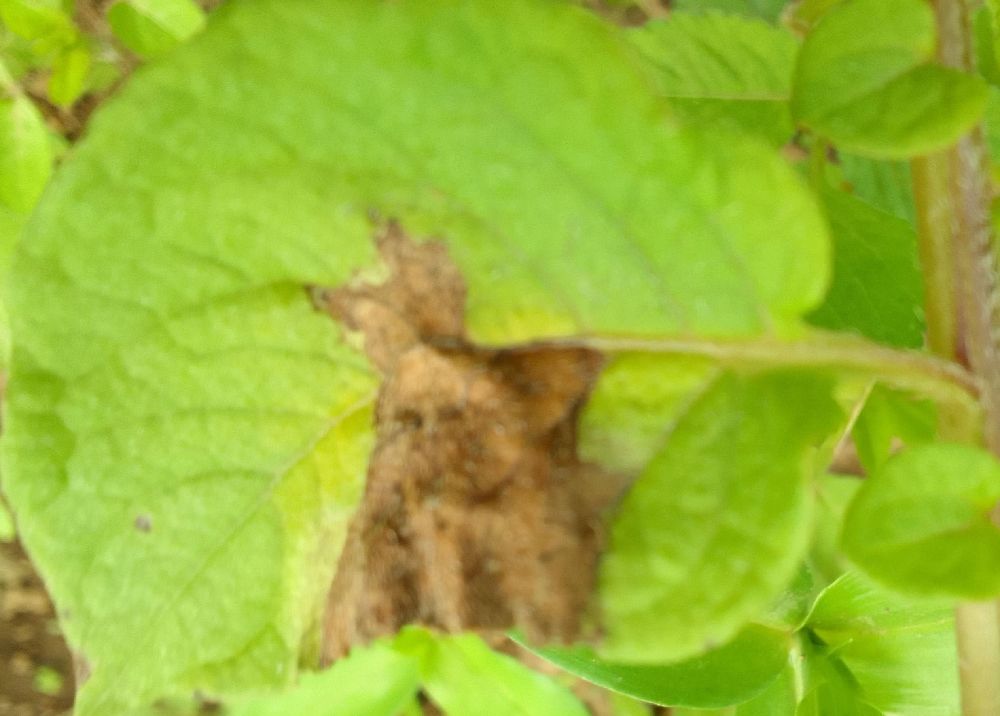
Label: Late blight